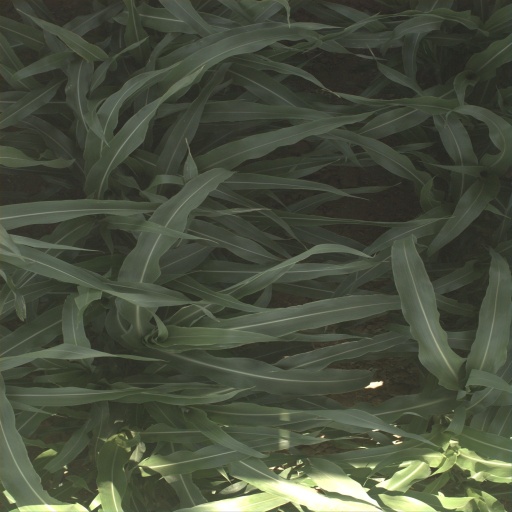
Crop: sorghum